Springburn Public Halls

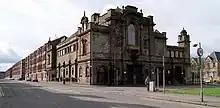
The building in 2010

Springburn Public Halls was a public events venue on Millarbank Street in Springburn, part of Glasgow, Scotland. The building, which was derelict for three decades before being demolished in 2012, was a Category B listed building.